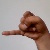
The image shows a hand gesture representing the letter 'J' in Indian Sign Language.